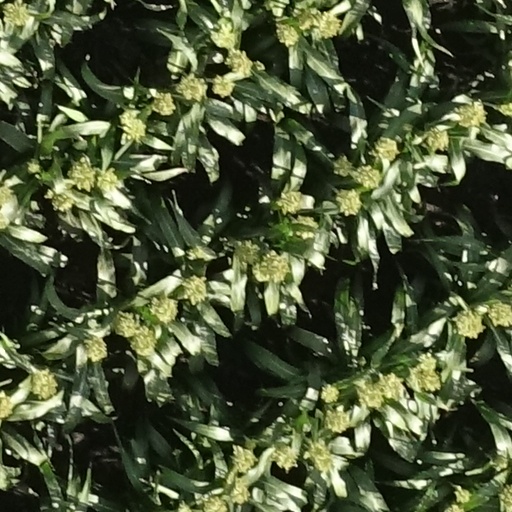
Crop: sorghum